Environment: real
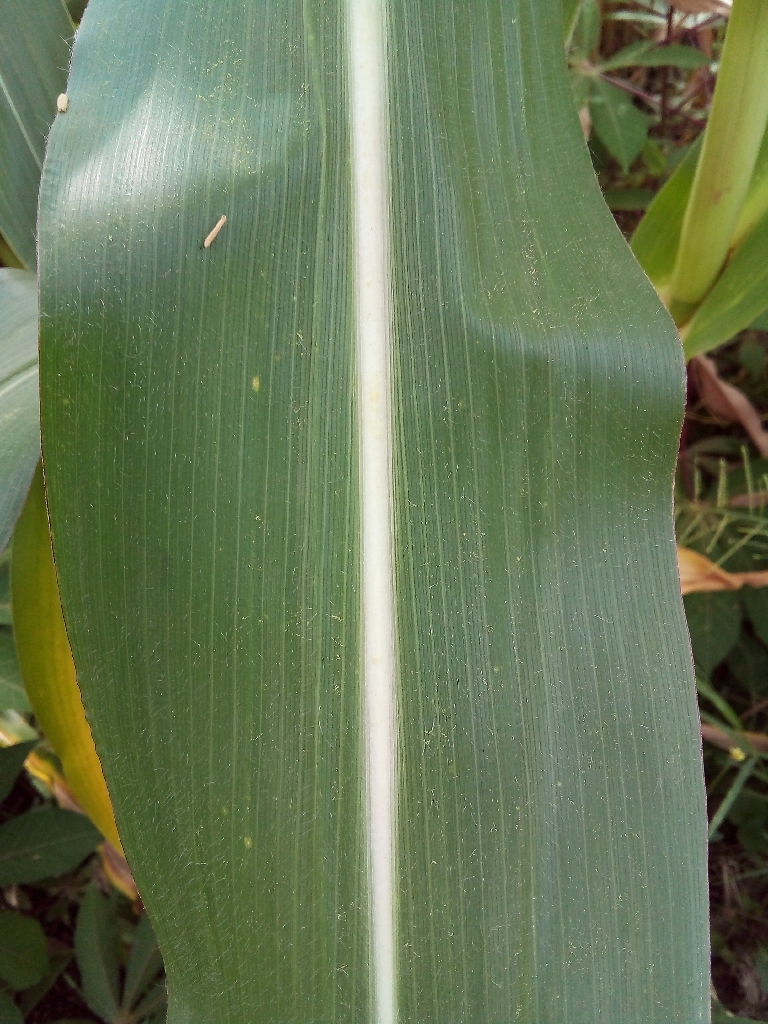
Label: healthy